East Gippsland Rail Trail

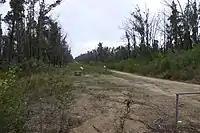
Typical scenery between Nowa Nowa and Orbost.

Beyond this point the trail heads back towards the Princes Highway and then runs close to it for several kilometres. Near Johnsons Road the trail passes the unmarked site of the former Tostaree railway station and travels just north of the small locality of Tostaree, and then drops down to another low level creek crossing over Hospital Creek, bypassing the third of the former railway trestle bridges. The track climbs again and soon diverges from the highway, then travels through light forest and occasional farmland on a quite wide but rough surface, before reaching Partellis Crossing Road at about the midpoint of this section of the trail. There is a picnic table, seats, and toilet facilities at this location, however no water is available.